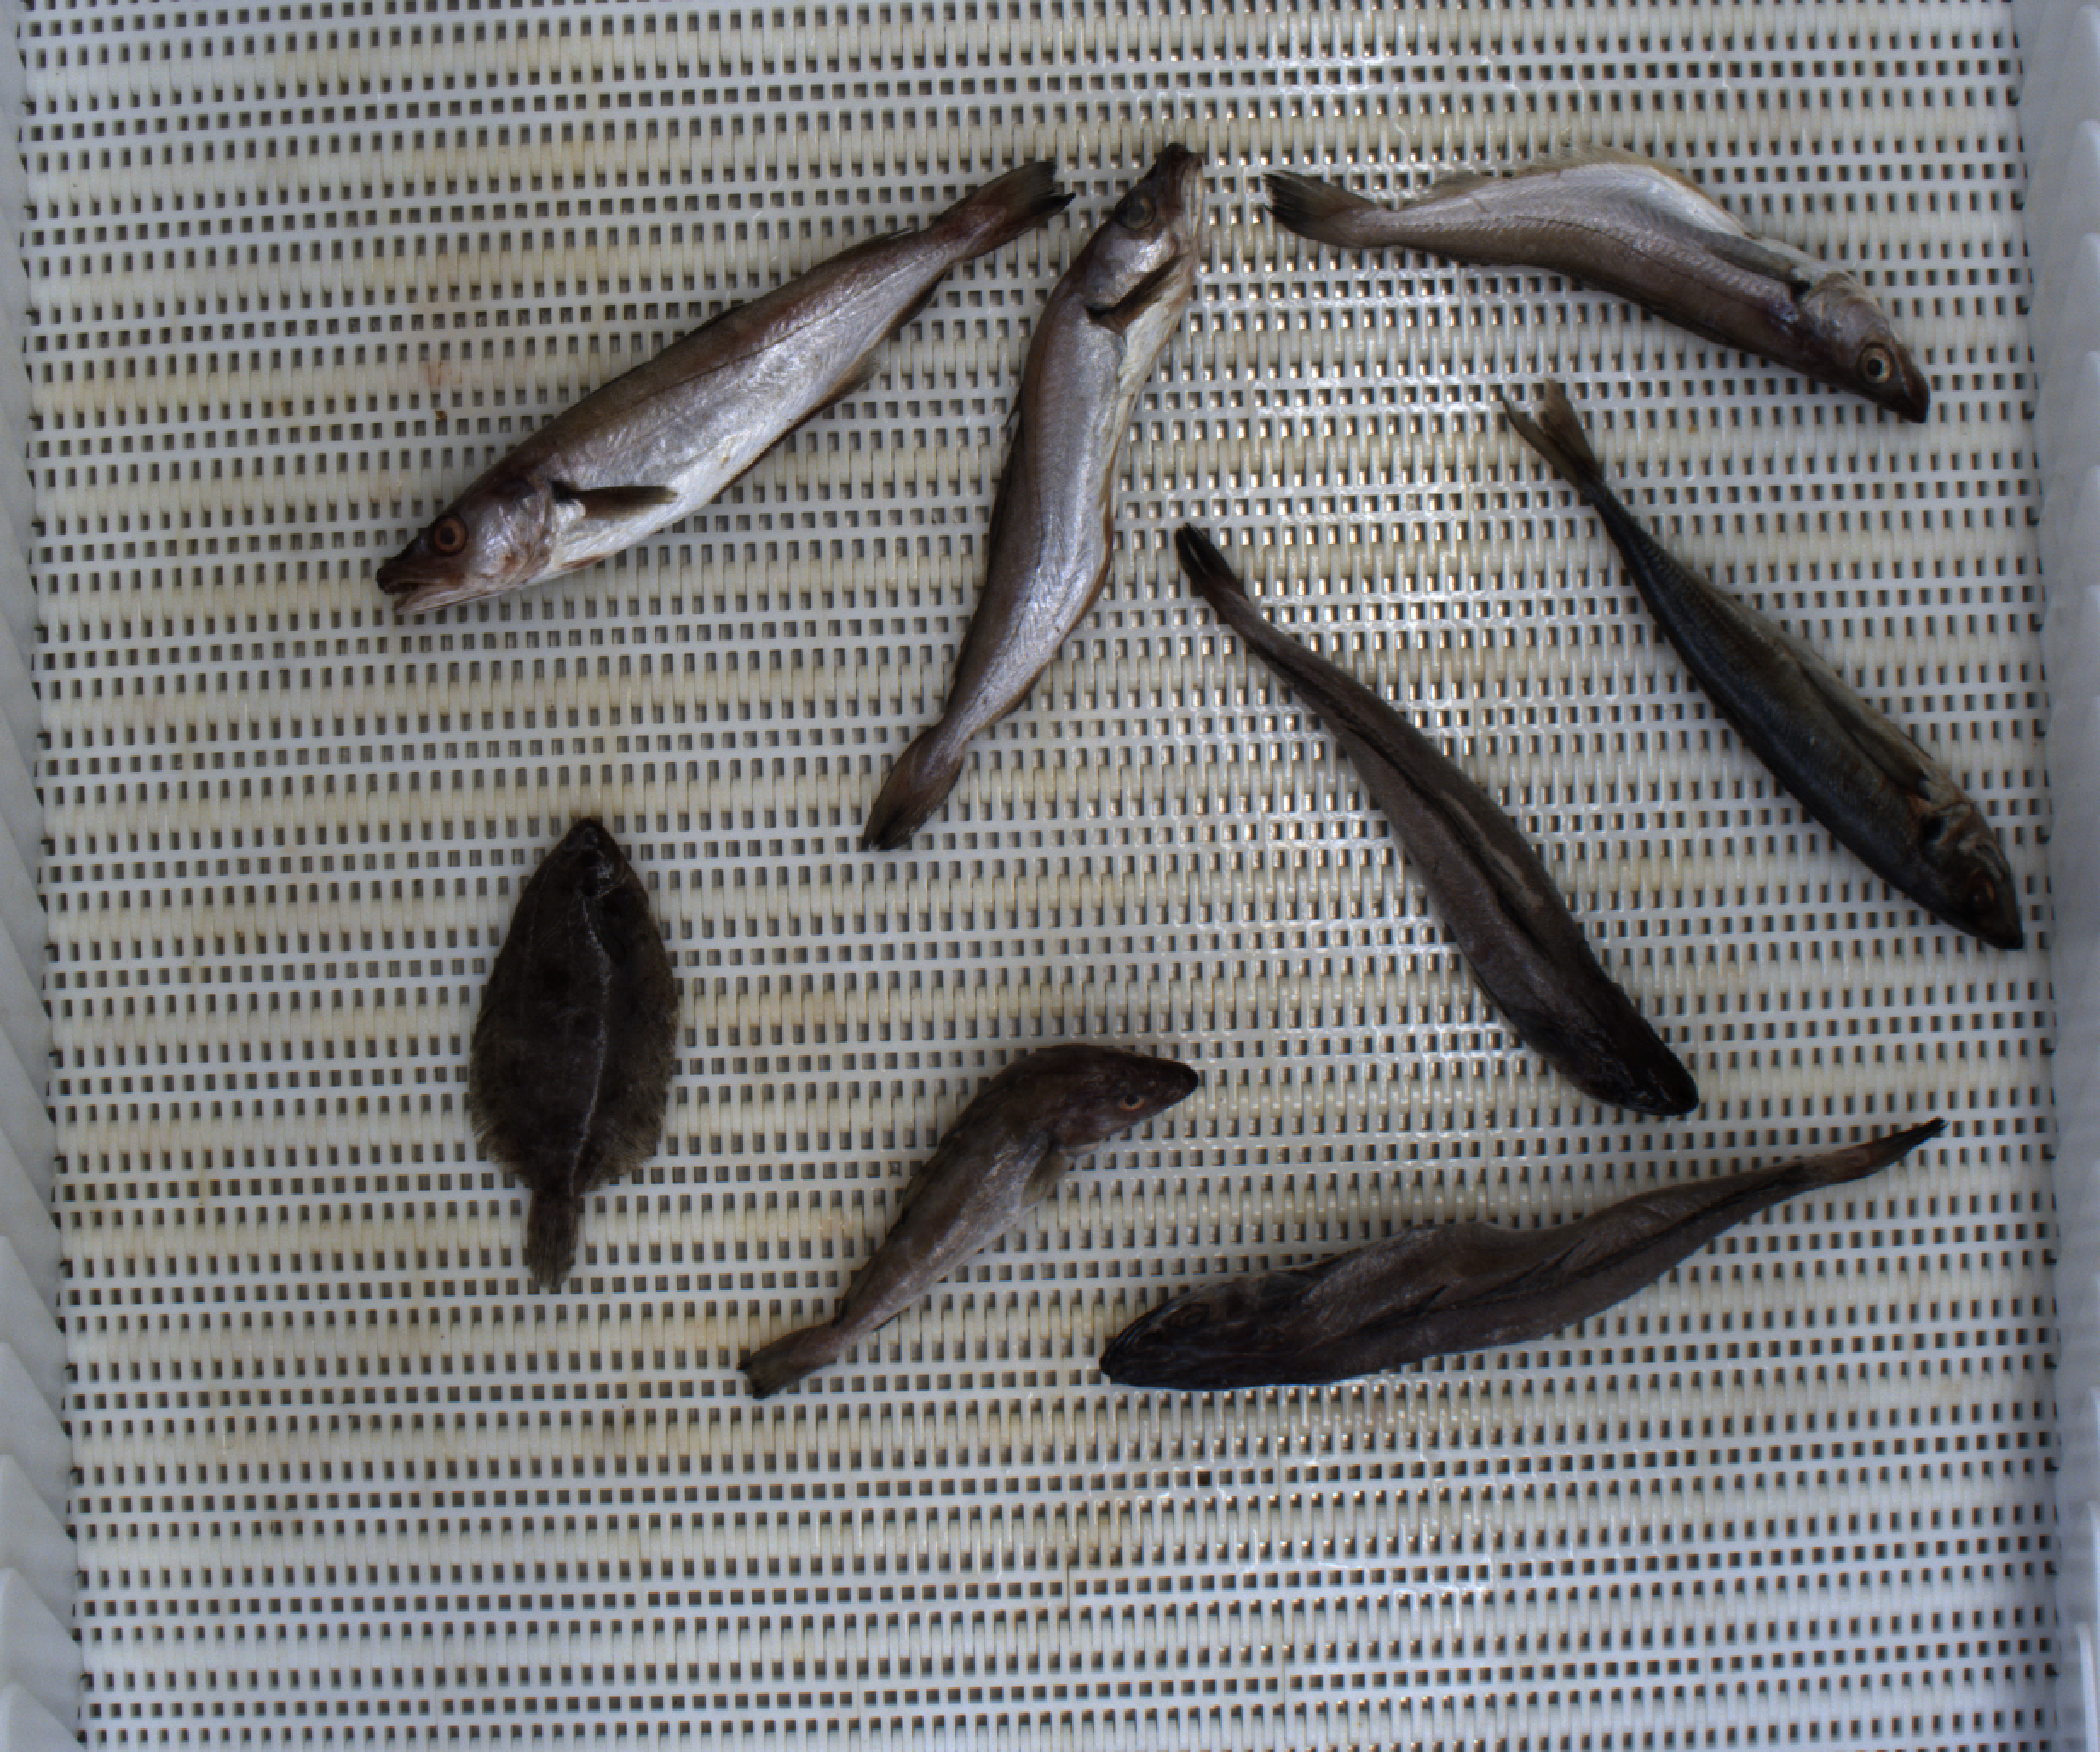
Total fish: 8
Cod: 1
Haddock: 0
Whiting: 3
Hake: 2
Horse mackerel: 1
Saithe: 0
Other: 1